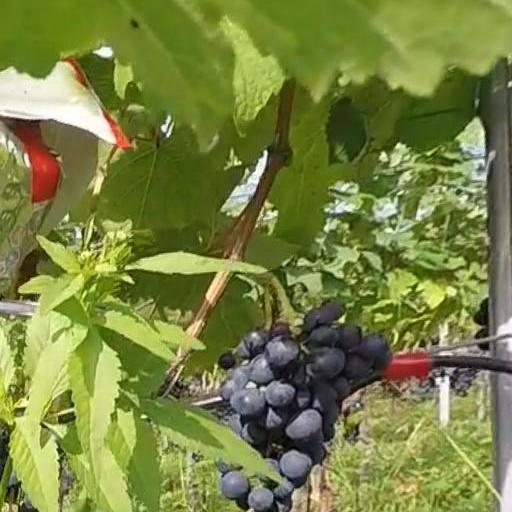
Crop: grape